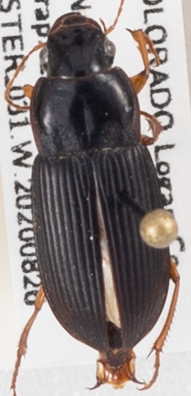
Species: Harpalus pensylvanicus
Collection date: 2020-08-26
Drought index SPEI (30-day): -1.852
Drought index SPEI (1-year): -1.45
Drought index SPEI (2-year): -1.01